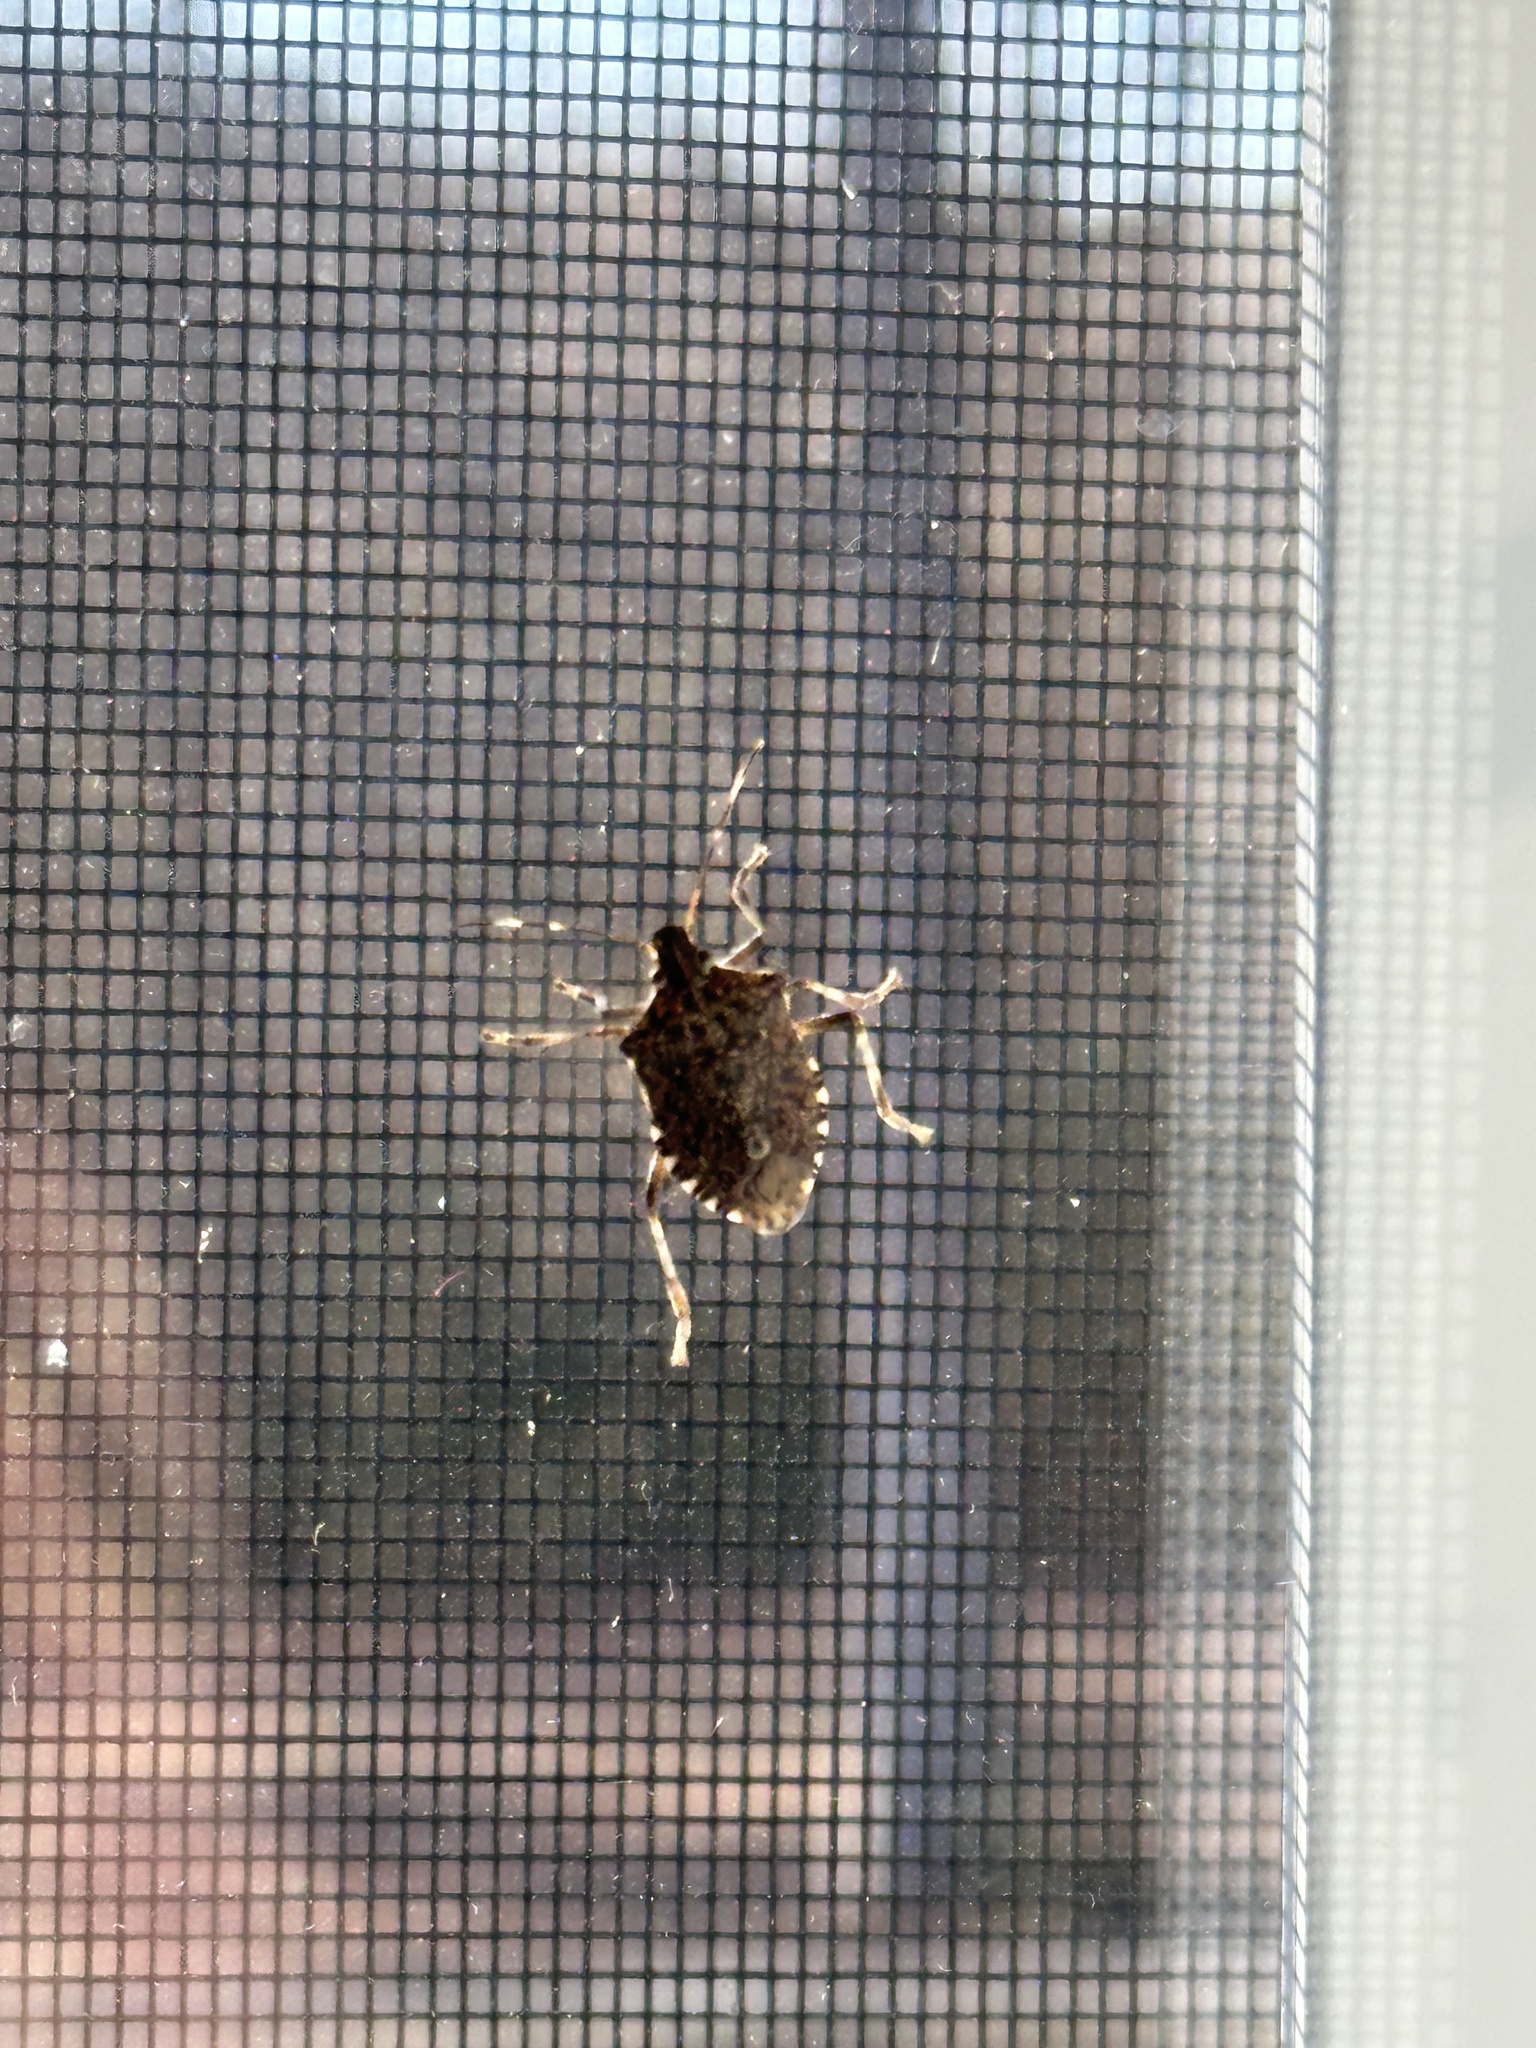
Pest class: stink_bug